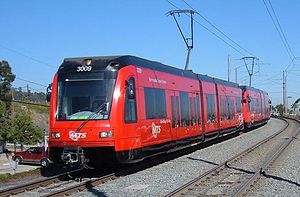
Letbane / Mulige kørselsformer på sporveje, herunder hurtigsporveje/letbaner
Letbane i San Diego, Californien
"En letbane eller en hurtigsporvej, på dansk undertiden også benævnt med det tyske ord Überlandstraßenbahn er en sporvej, der forløber på sine egne banearealer. De fleste sporvejssystemer i verden omfatter både gade- og hurtigsporveje, og forskellen mellem begreberne ""sporvej"" og ""hurtigsporvej""/""letbane"" består i, at sidstnævnte er en bestemt type sporvej. En letbane/hurtigsporvej befares af sporvogne.